2020–2023 global chip shortage

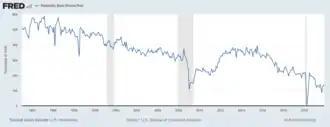
U.S. automobile production, 1993–2021

The average modern car can have between 1,400 and 1,500 chips, some even up to 3,000. Cars account for 15% of global chip consumption, while personal electronics account for around 50%. Chip revenues are even more skewed towards non-automotive sectors. The chip shortage is expected to cost the global automotive industry US$210 billion in revenue in 2021. Despite lower sales, some manufacturers increased profits over 2020, as Toyota and General Motors, for example, saw record profits for 2021, due to resilient demand and decreased financial incentives offered to buyers.